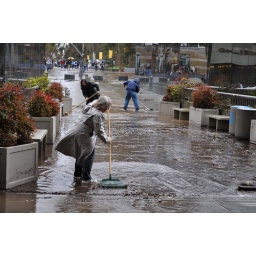
January 21, 2010. UCSD librarians trying to clear the stormdrains on the bridge in front of the library.